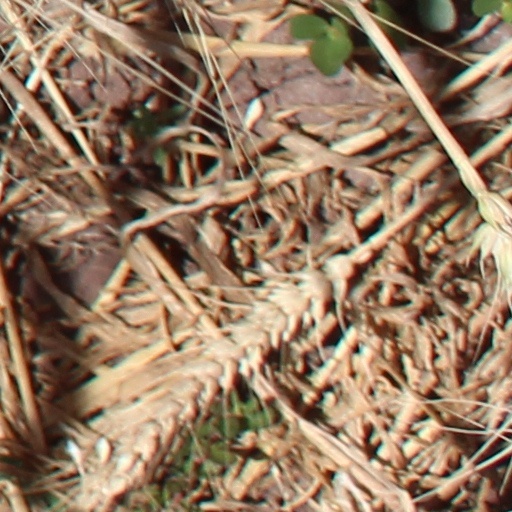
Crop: wheat